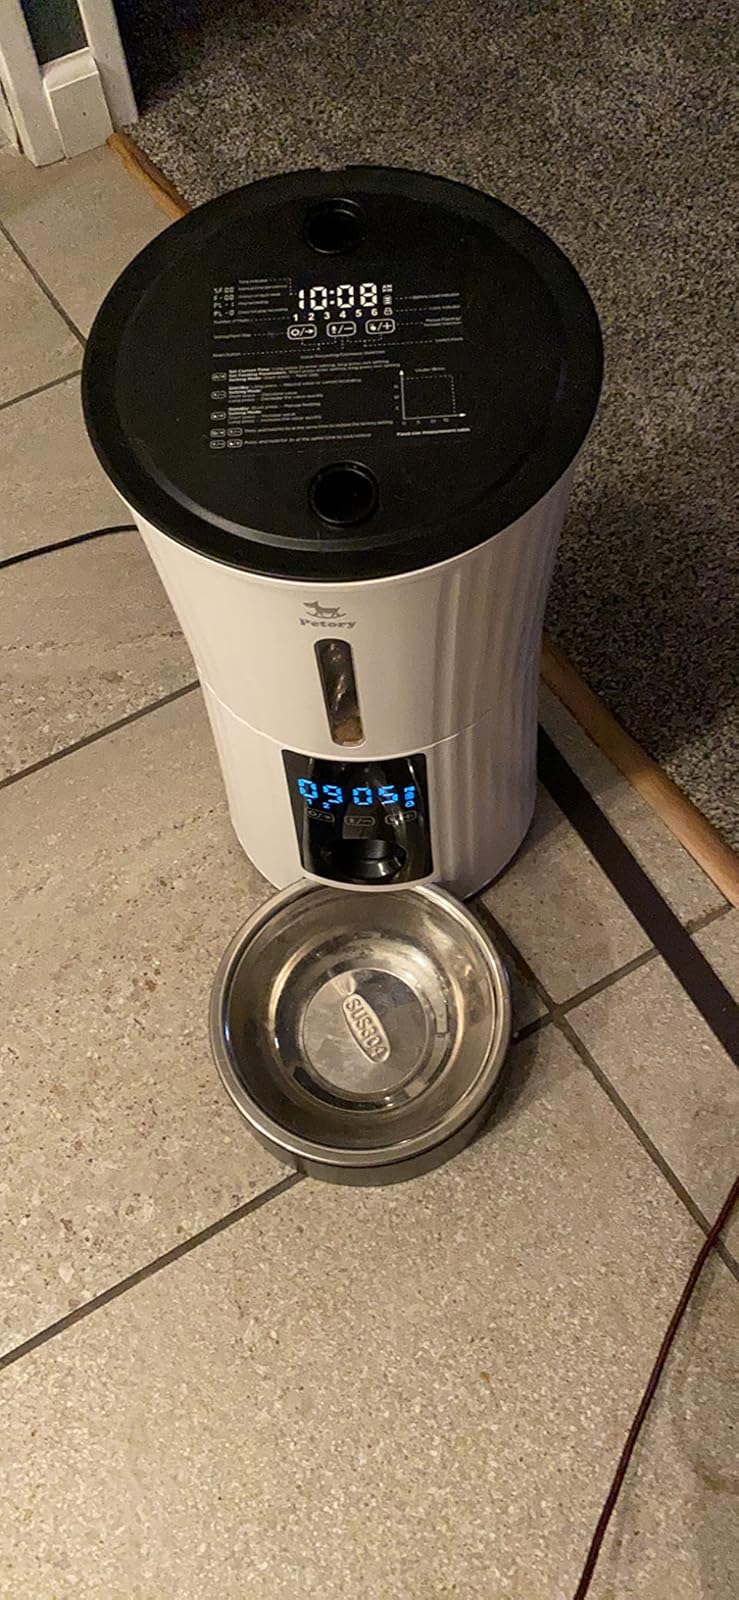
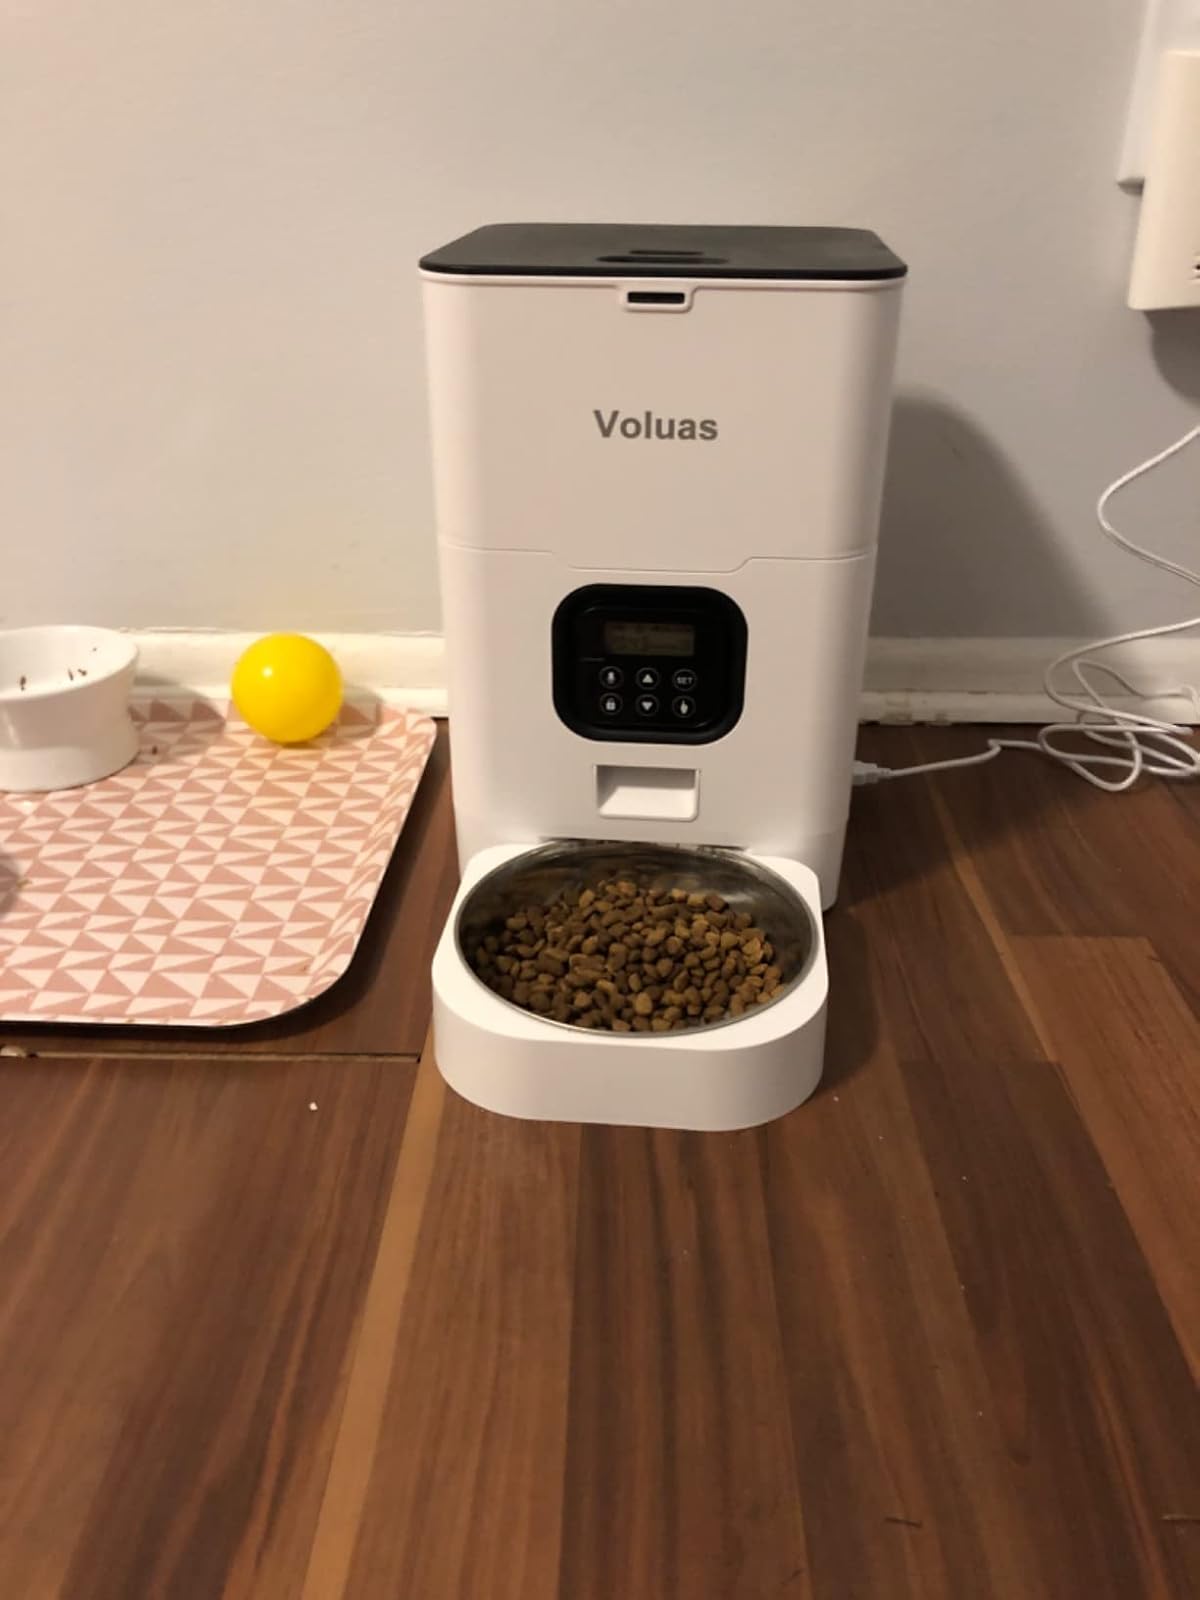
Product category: items_feeder
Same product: no